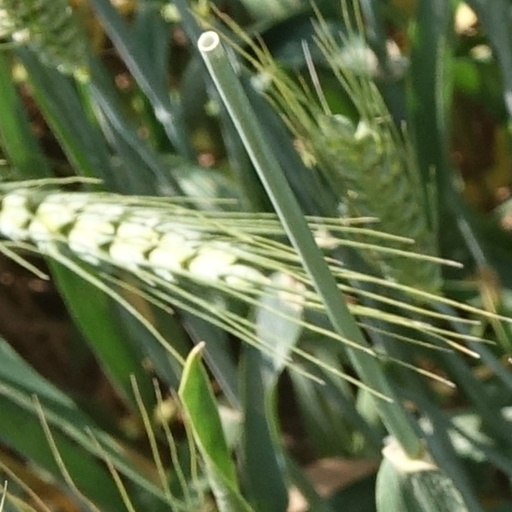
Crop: wheat